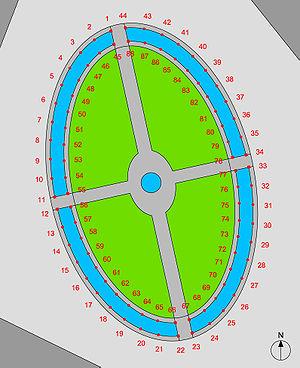
Le Prato della Valle est une place de 8,86 hectares de forme elliptique à Padoue, en Italie. C'est la plus grande place d'Italie et une des plus grandes de toute l'Europe. La configuration actuelle du lieu date de la fin du XVIIIᵉ siècle et est caractérisée par une île elliptique centrale appelée île Memmia d'environ 20 000 m², elle-même entourée d'un canal sur les berges duquel se trouvent plusieurs statues.